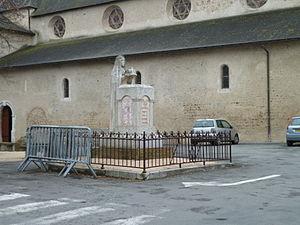
Monument aux morts de Morlaàs, œuvre d'Ernest Gabard
Morlaàs est une commune française située dans le département des Pyrénées-Atlantiques, en région Nouvelle-Aquitaine.